Ettupatti Rasa

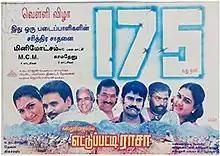
Poster

Ettupatti Rasa is a 1997 Indian Tamil-language drama film directed by Kasthuri Raja and produced by V. Natarajan. The film stars Napoleon, Khushbu and Urvashi. It was released on 14 February 1997.